Hold Your Breath (1924 film)

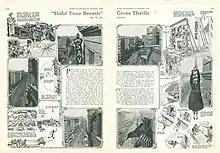
Article on the film in "Science and Invention" (1924).

Hold Your Breath is a 1924 American silent comedy film directed by Scott Sidney and starring Dorothy Devore, Walter Hiers, and Tully Marshall.